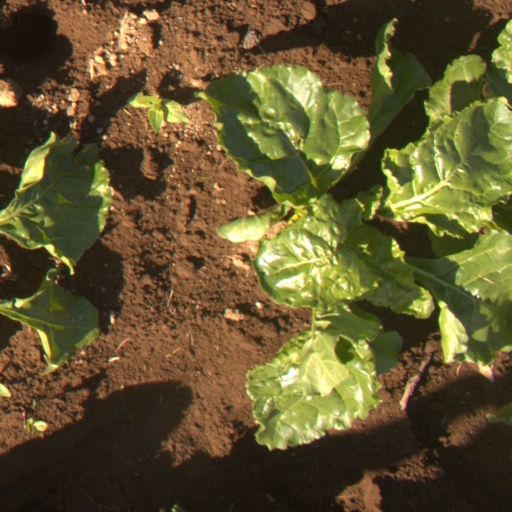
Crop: sugar beet